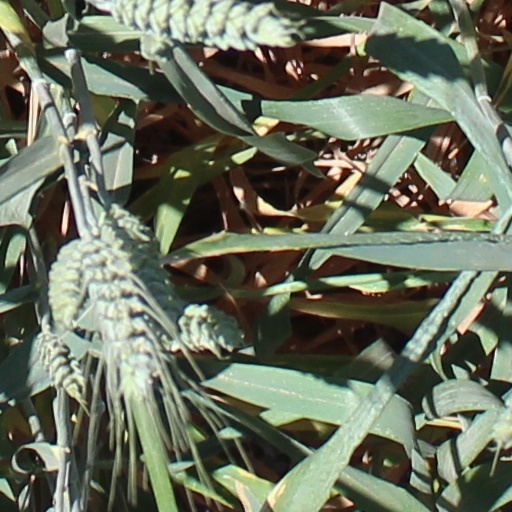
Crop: wheat